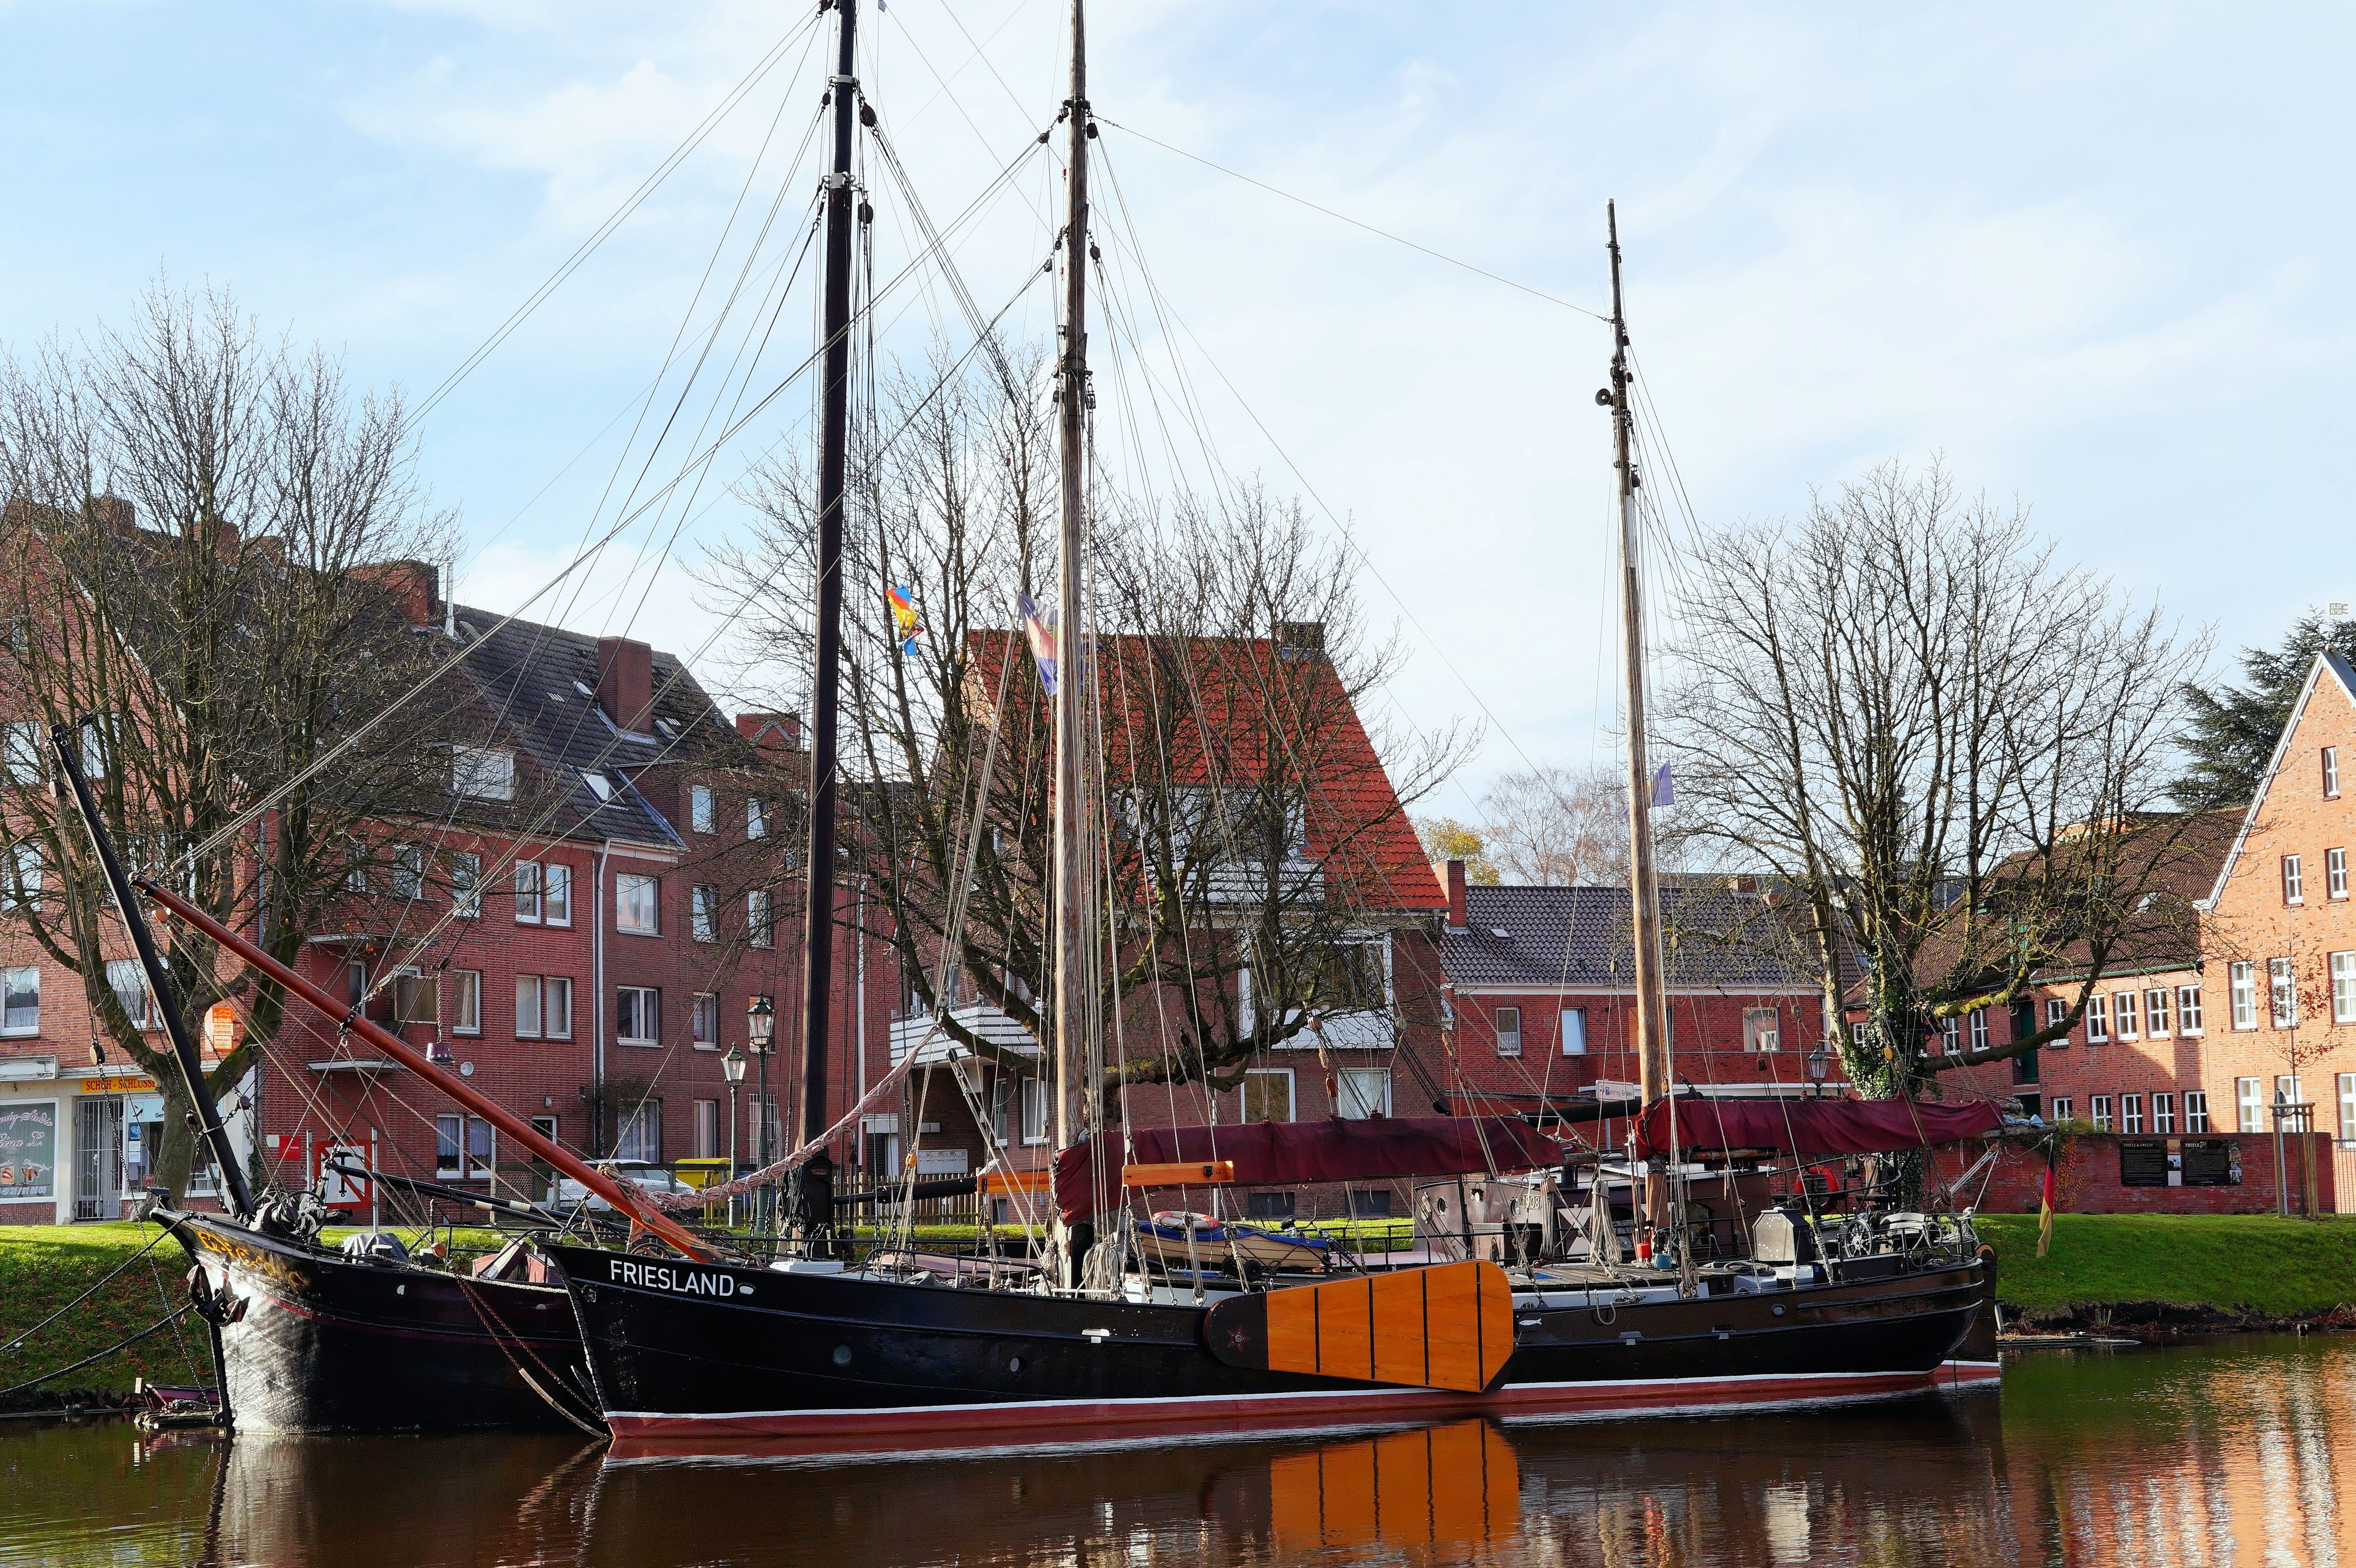
water, sky, sun, boat, antique, city, canal, ship, vehicle, mast, romantic, port, tourism, sailboat, waterway, places of interest, clouds, shipping, watercraft, schooner, north sea, atmospheric, sailing ship, sailing boats, east frisia, emden, tall ship, galleon, inland port, caravel